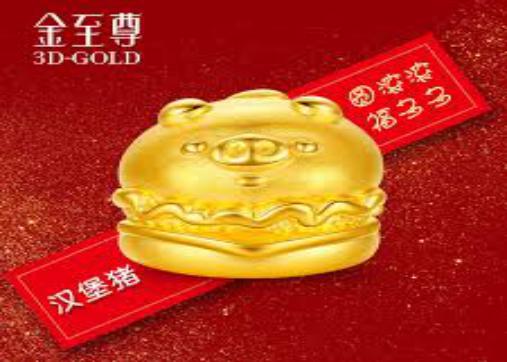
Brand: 3D-GOLD
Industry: Clothes